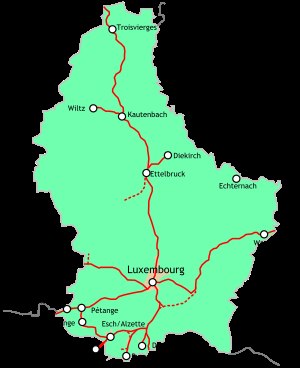
Chemins de Fer Luxembourgeois
CFLs strækninger i Luxembourg
Société Nationale des Chemins de Fer Luxembourgeois er det nationale luxembourgske jernbaneselskab.